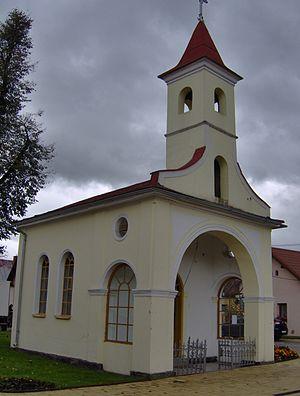
Horný Hričov est une commune de la région de Žilina, en Slovaquie.